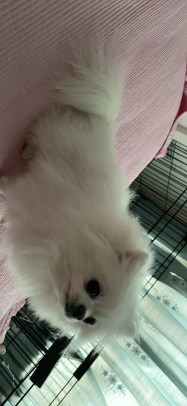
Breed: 1936-n000005-Pomeranian